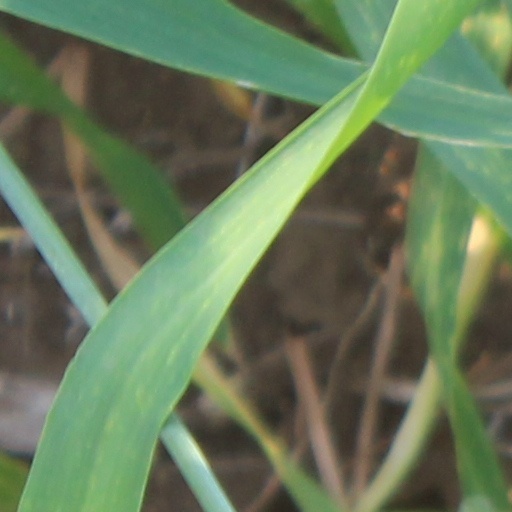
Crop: wheat